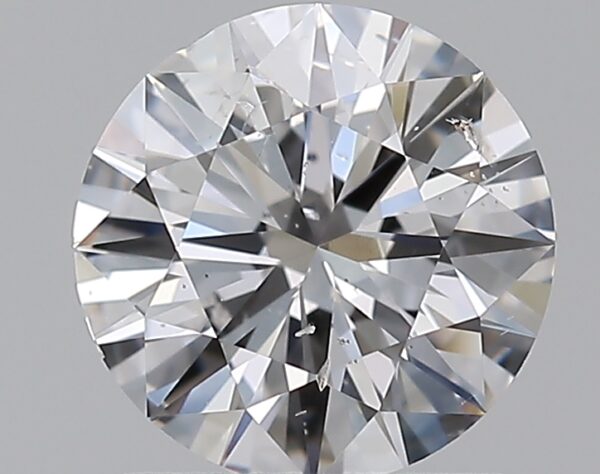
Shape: round
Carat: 1
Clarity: SI2
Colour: D
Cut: VG
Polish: VG
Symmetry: VG
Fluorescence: N
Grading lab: GIA
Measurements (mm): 6.43 x 6.5 x 3.93